2022 UEC European Track Championships – Women's individual pursuit

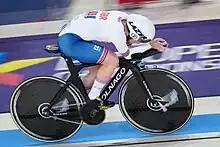
UEC Track Elite European Championships

The women's individual pursuit competition at the 2022 UEC European Track Championships was held on 13 August 2022.